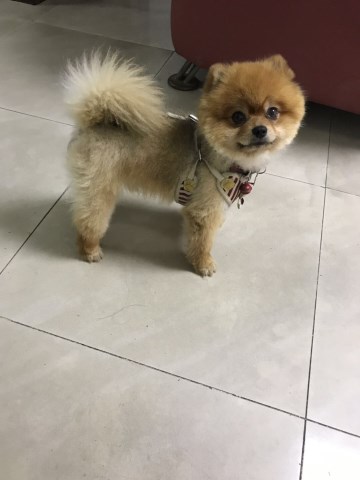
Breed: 1936-n000005-Pomeranian